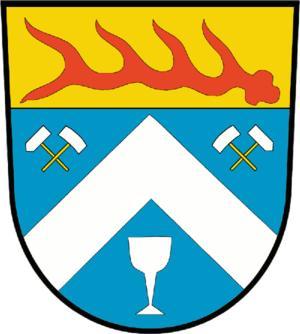
Döbern est une commune allemande située dans l'arrondissement de Spree-Neisse en Brandebourg.